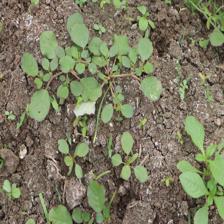
Label: BroadLeafWeed